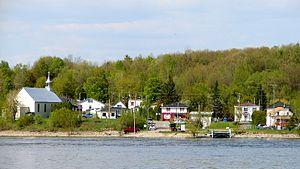
Argenteuil est une municipalité régionale de comté du Québec située dans la région administrative des Laurentides. Le chef-lieu en est Lachute. La population de la MRC est de 32 510 habitants en 2012.
Saint-André-d'Argenteuil, auparavant Saint-André-Carillon, est une municipalité faisant partie de la municipalité régionale de comté d'Argenteuil au Québec, dans la région administrative des Laurentides.